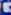
Number: 6